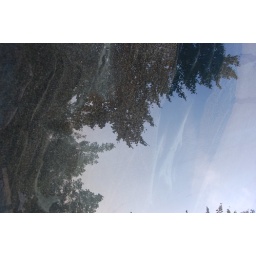
sedimentary soil in glass with tree reflection